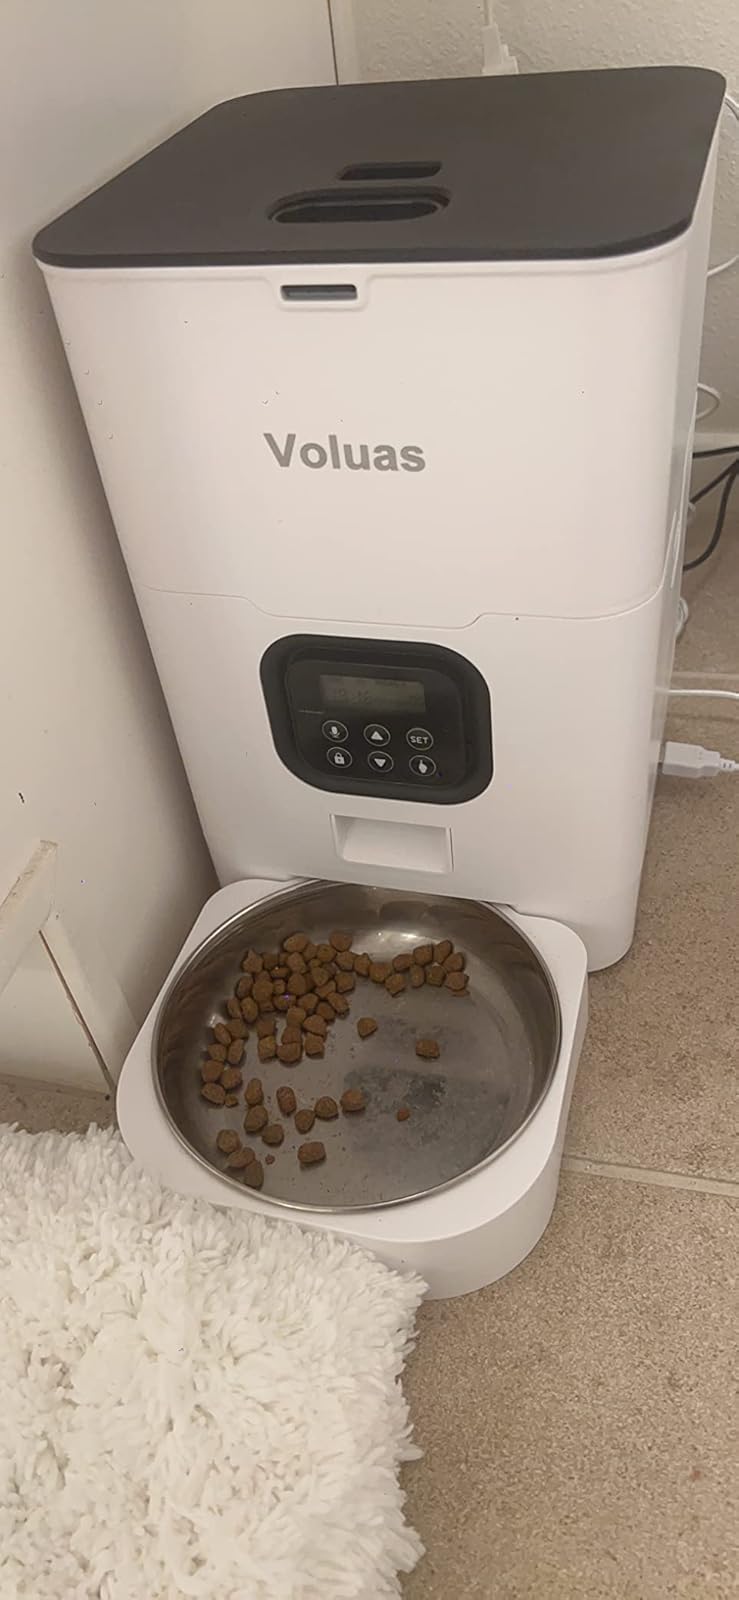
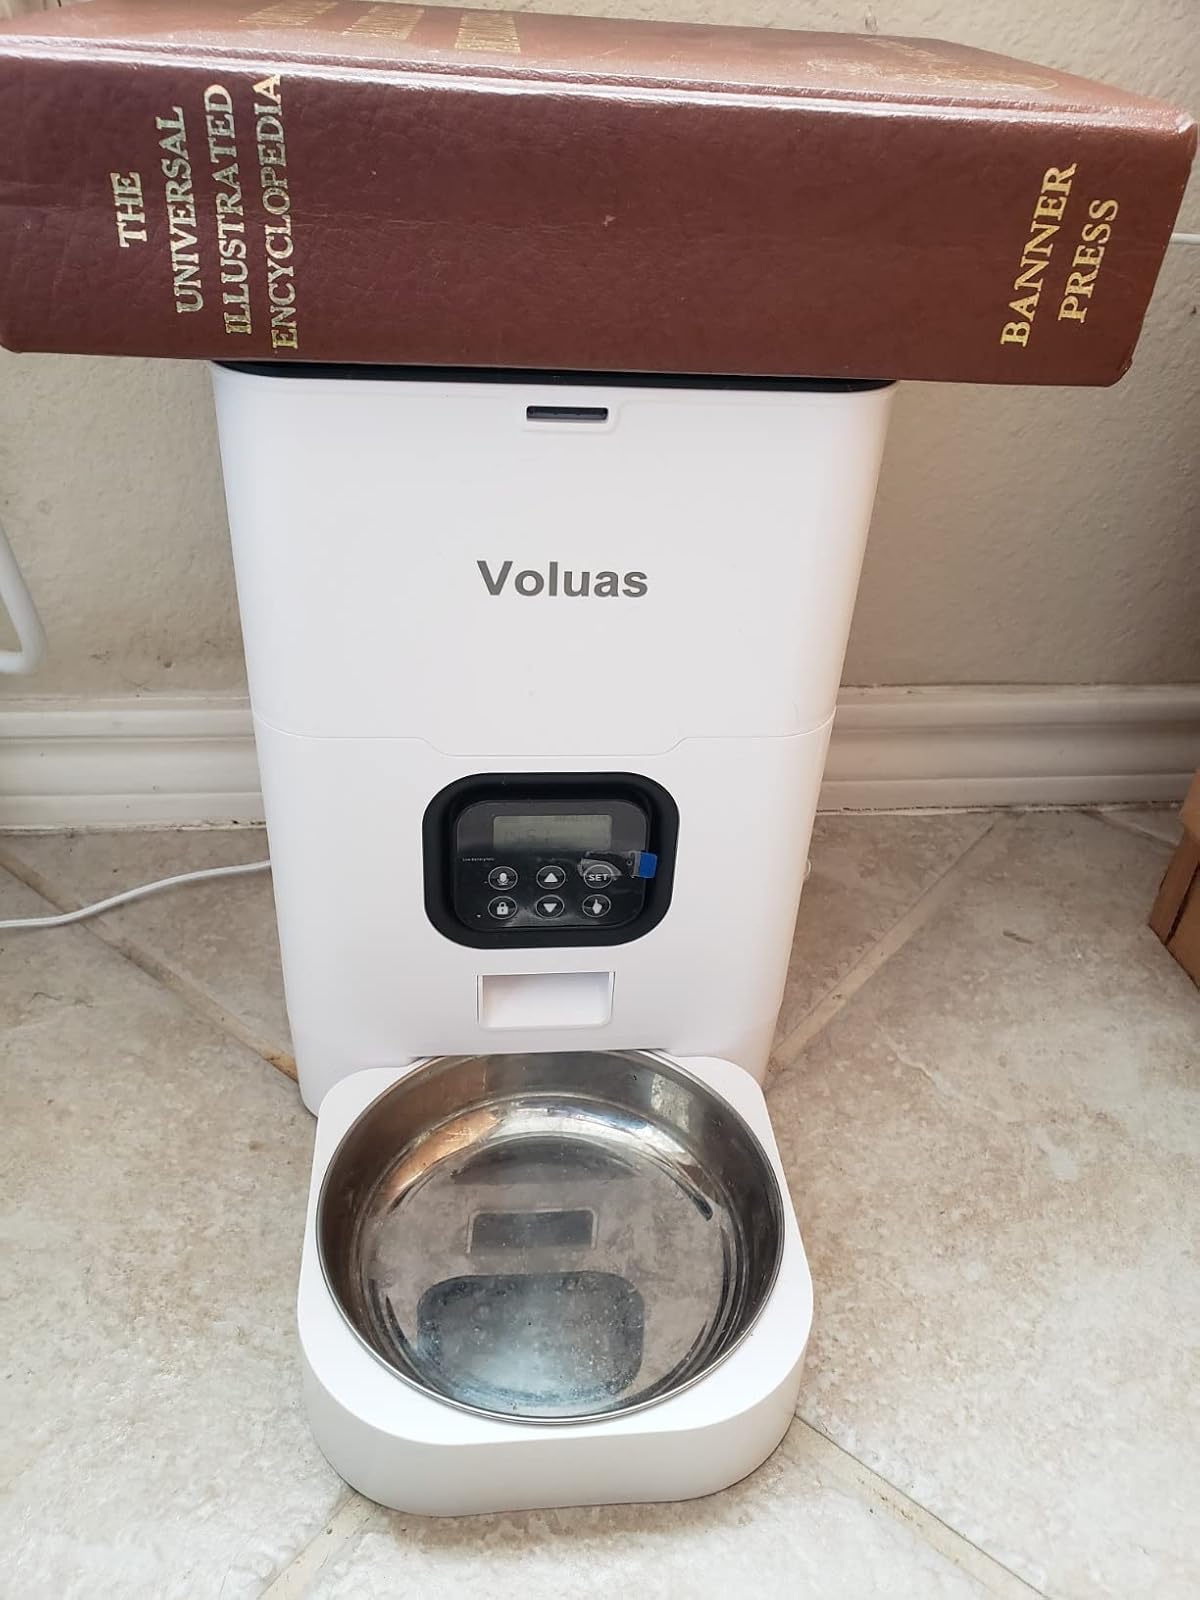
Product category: items_feeder
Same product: yes